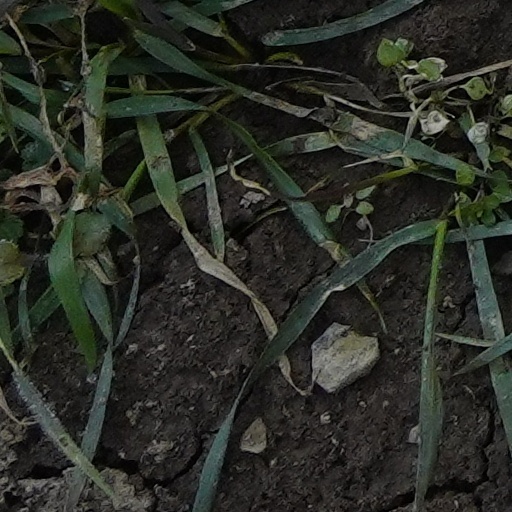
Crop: wheat